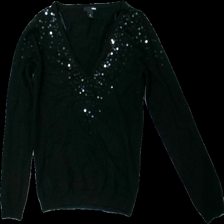
View: front
Type: Sweater
Category: Ladies
Brand: H&M
Colors: Black
Material: 67% acrylic 33% wool
Pattern: Glitter
Cut: Regular
Size: M
Season: All
Damage location: top right
Price range: <50
Recommended usage: Export
Description: svart långärmad tröja med glitter på, lätt nopprig och hårig